Torra di Tizzà

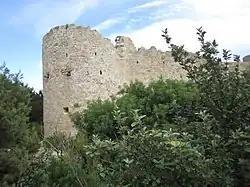

The Tower of Tizzà is a Genoese tower located in the commune of Sartène on the west coast of the Corsica. The tower was one of a series of coastal defences constructed by the Republic of Genoa between 1530 and 1620 to stem the attacks by Barbary pirates.